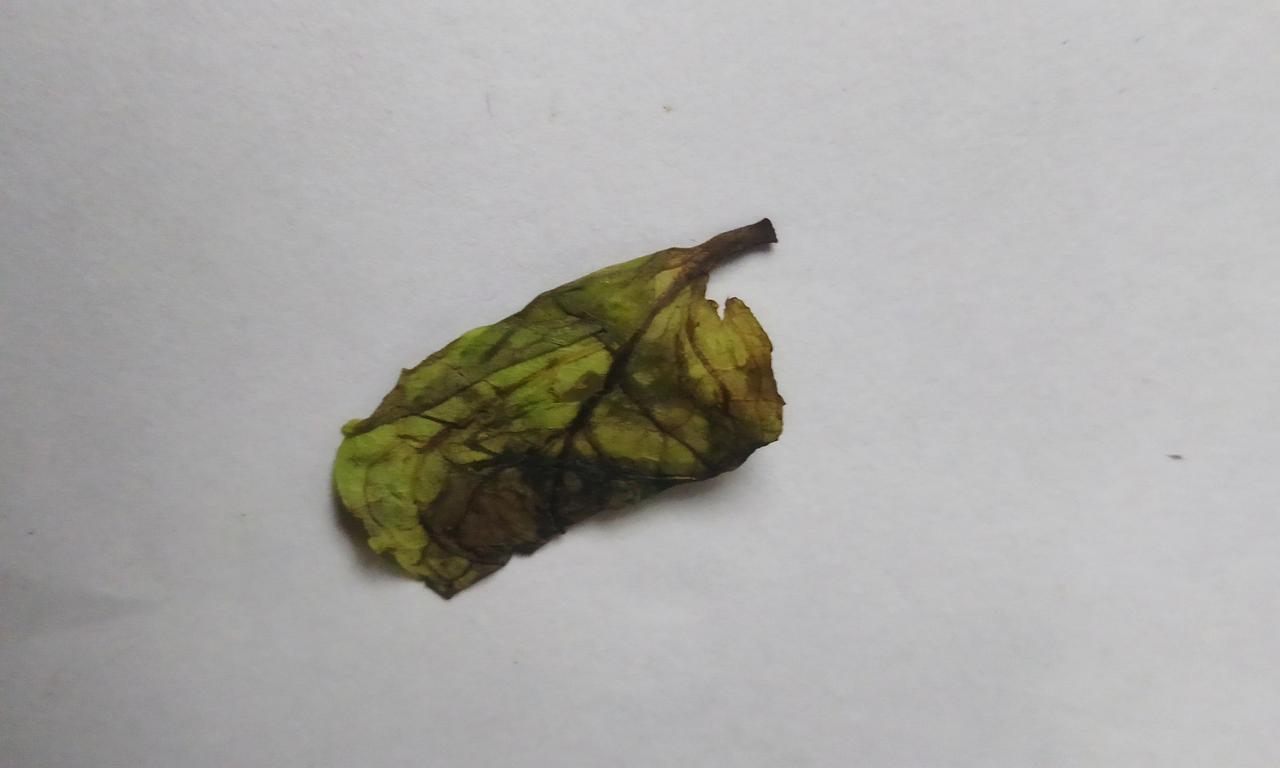
Label: Spoiled